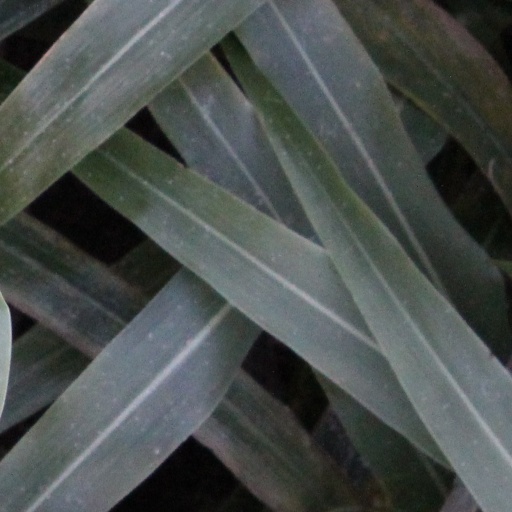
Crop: sorghum